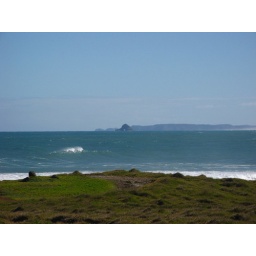
&amp;quot;Place where waka may land&amp;quot; 90 mile beach in northland. Another hole in a rock